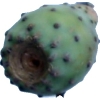
Label: cactus_fruit_green